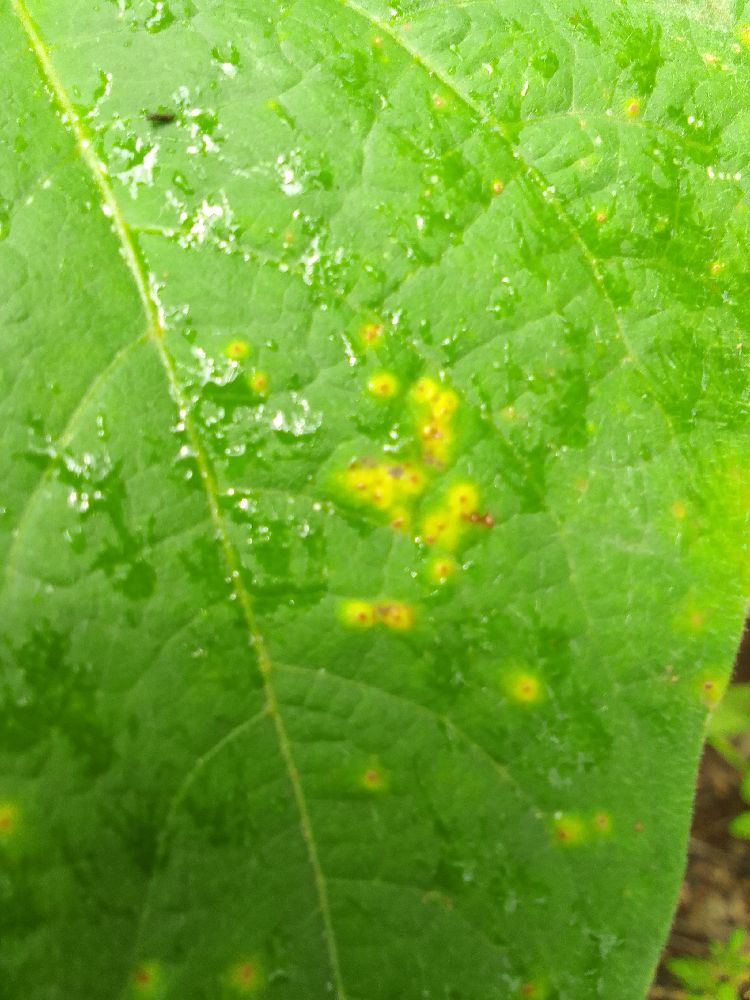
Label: rust